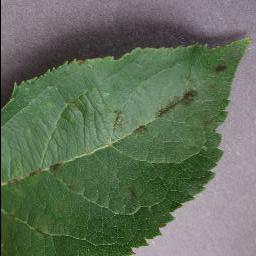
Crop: apple
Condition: scab